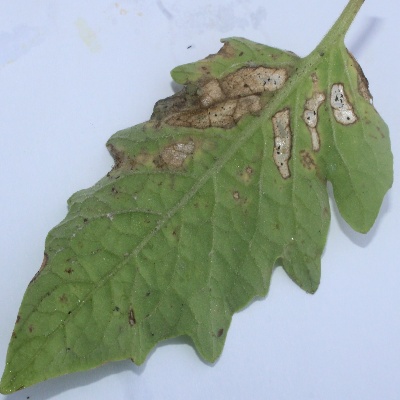
Crop: Tomato
Condition: septoria leaf spot